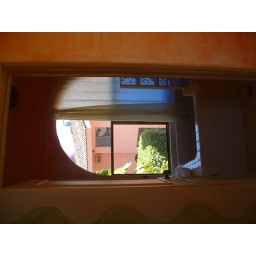
master bathroom view from master bedroom (includes shower, tub and toilet (not in view)